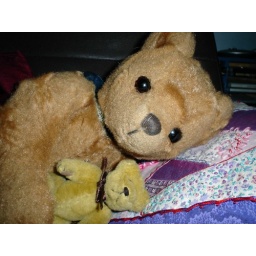
Bondage bears resting, kitten bear and Percy bear in a quiet moment